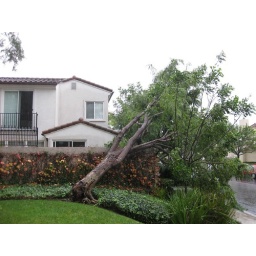
...we were in the bathroom getting ready for church and heard it brush our house on the way down.